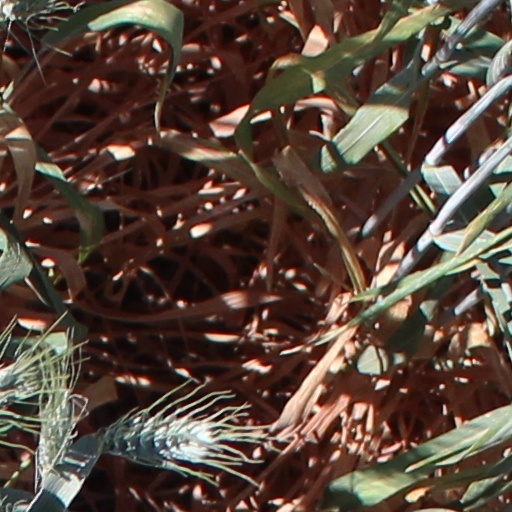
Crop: wheat